Death squad

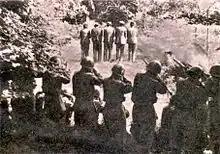
Italian soldiers shooting Slovenian hostages. 31 July 1942

A death squad is an armed group whose primary activity is carrying out extrajudicial killings, massacres, or enforced disappearances as part of political repression, genocide, ethnic cleansing, or revolutionary terror. Except in rare cases in which they are formed by an insurgency, domestic or foreign governments actively participate in, support, or ignore the death squad's activities.